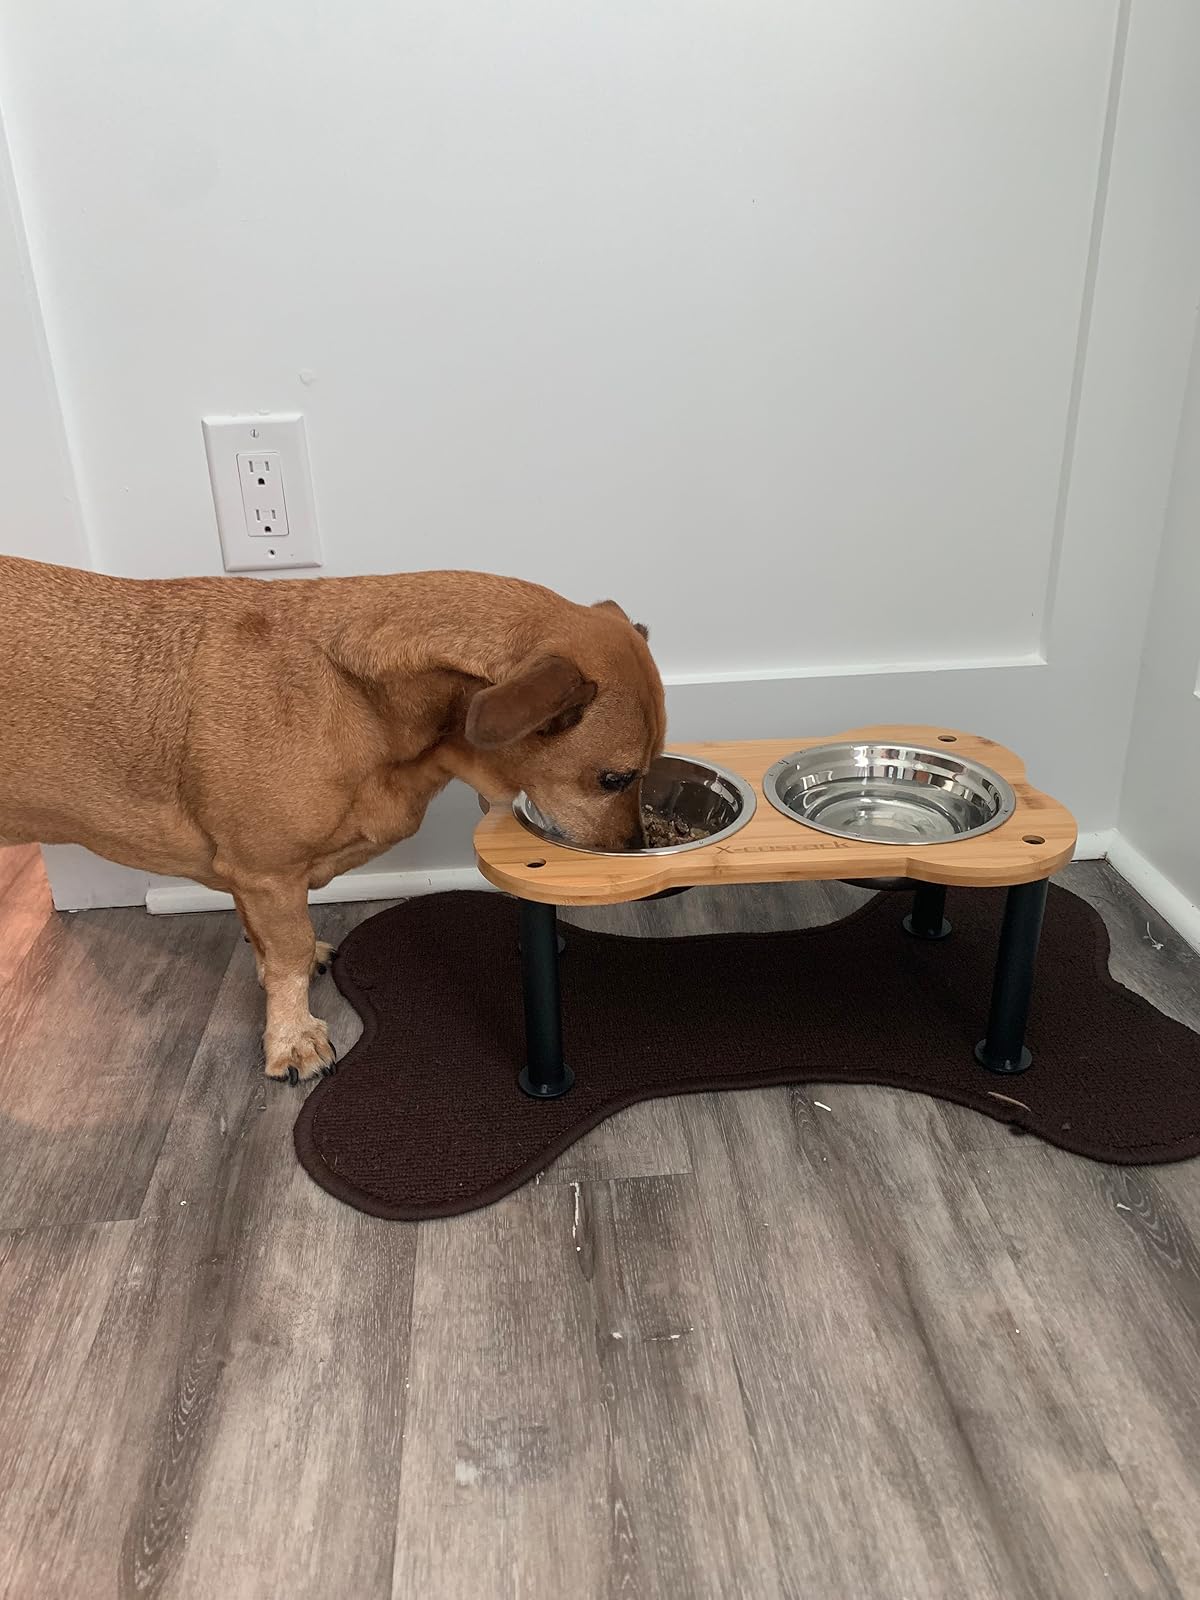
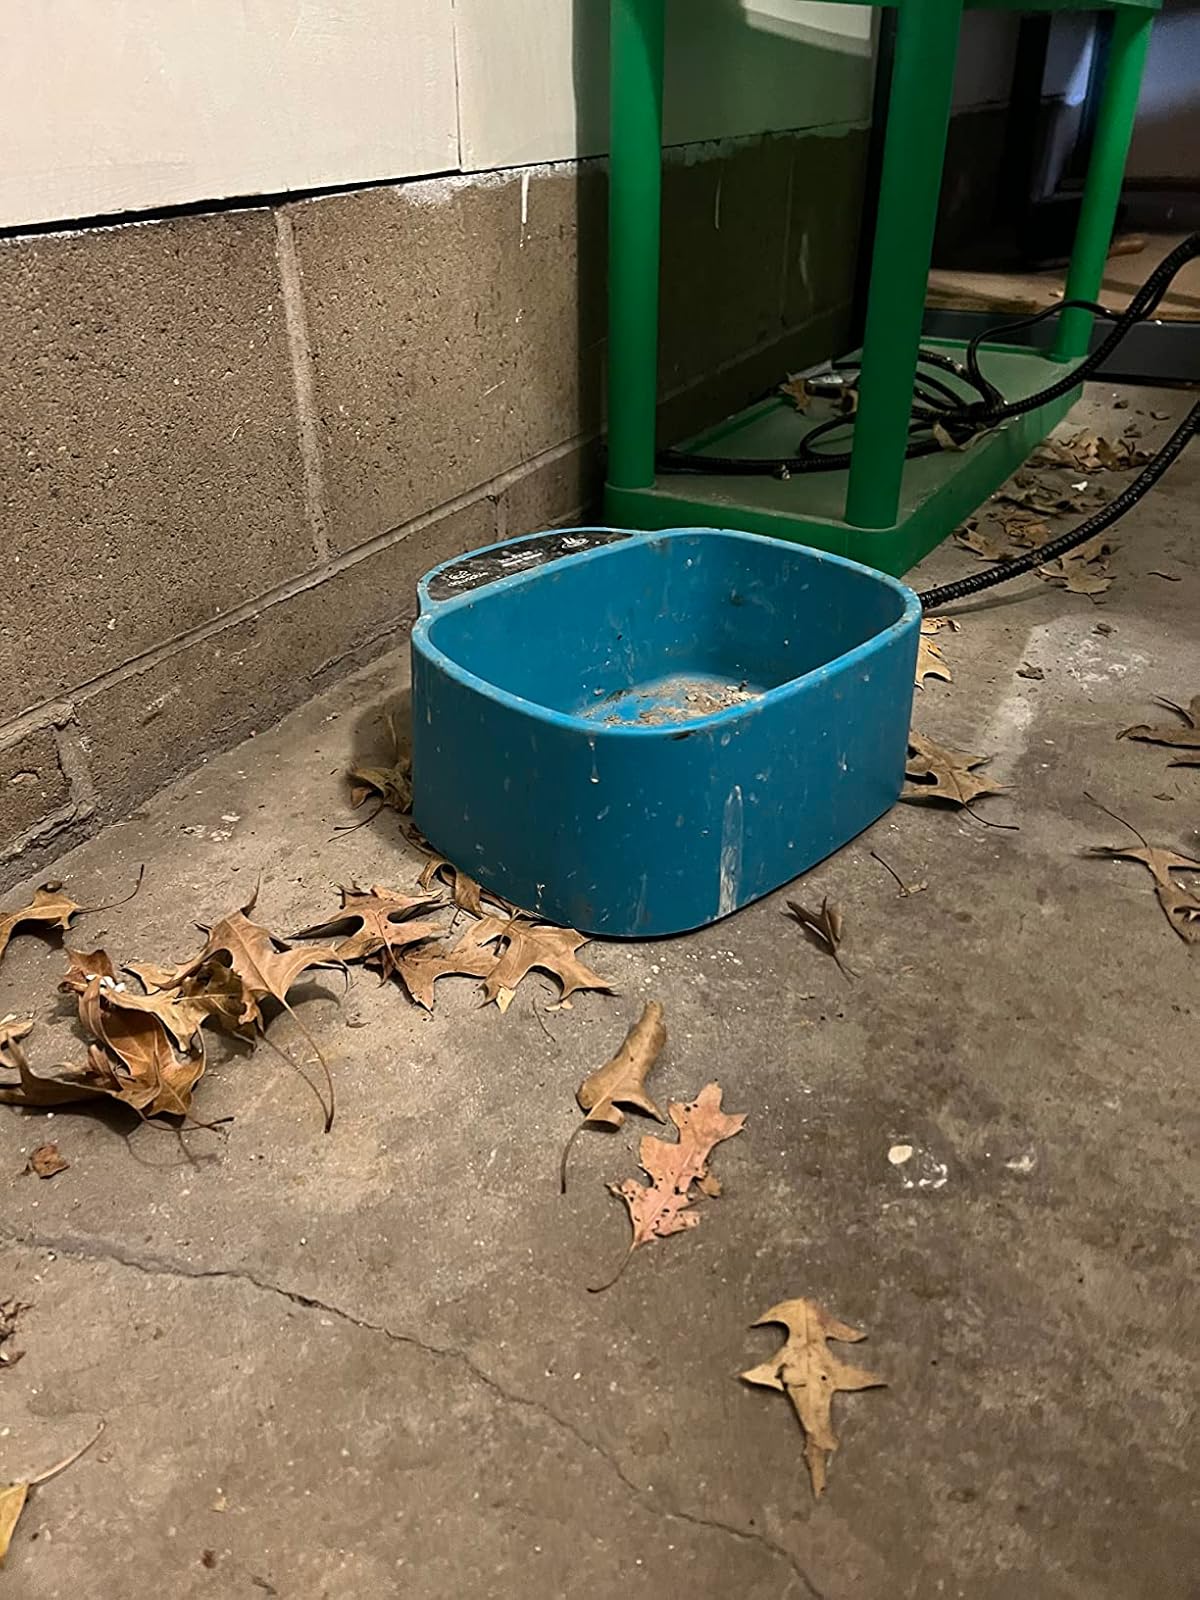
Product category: items_bowl
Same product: no